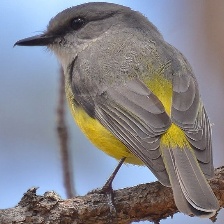
Species: EASTERN YELLOW ROBIN
Scientific name: EOPSALTRIA AUSTRALIS
ImageNet parent category: robin